Abel Seyler

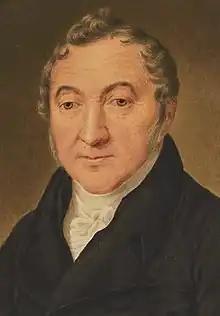
His son, the banker L.E. Seyler; in contrast to his father he became a highly respected banker

From 1781 to 1783 Seyler was artistic director of the Schleswig Court Theatre, which also performed in Flensburg, Husum and Kiel. In 1783 he established his own troupe based in Altona near Hamburg. From 1 September 1783 to Easter 1784 he was again director of the Comödienhaus theatre in Hamburg; he continued to live in Hamburg until 1787 and was at times a prompter at the theatre, where his wife performed under the direction of Friedrich Ludwig Schröder. From 1787 to 1792 he was again artistic director of the Schleswig Court Theatre.